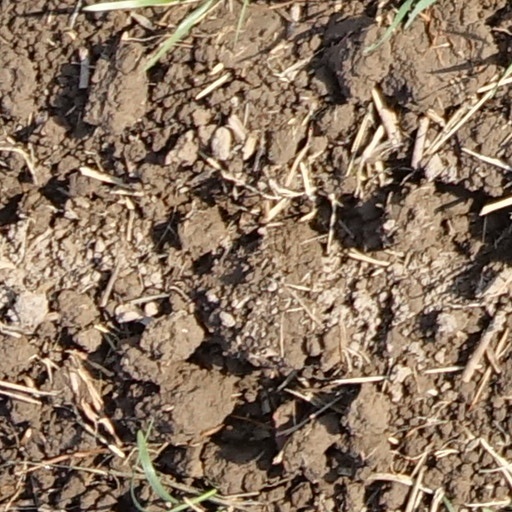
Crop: wheat